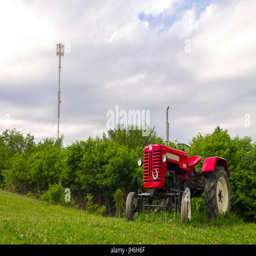
red tractor in the field on a cloudy day